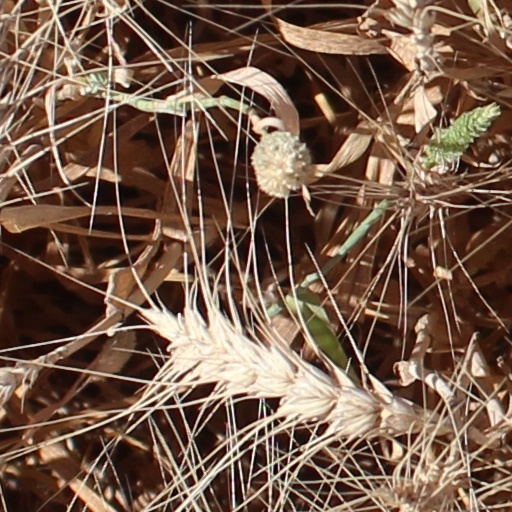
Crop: wheat